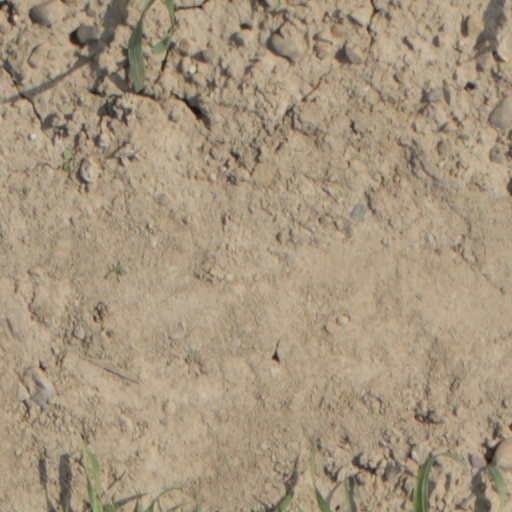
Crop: wheat